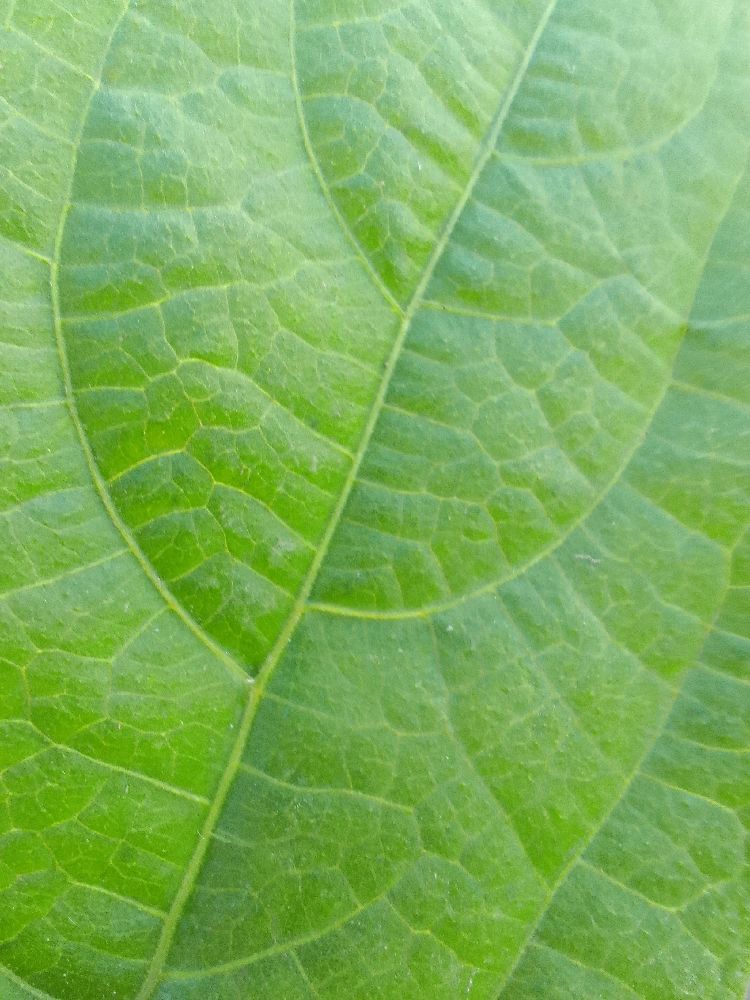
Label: healthy